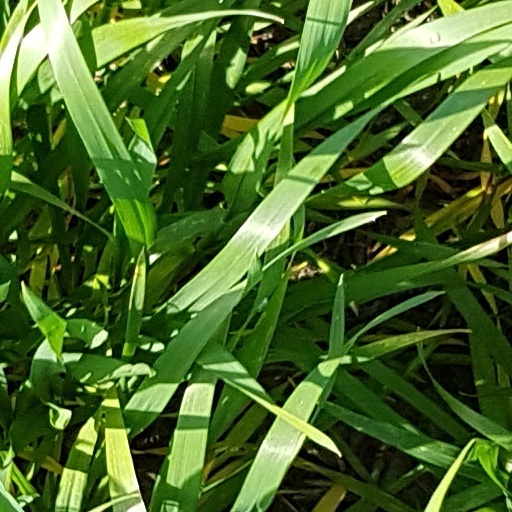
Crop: wheat